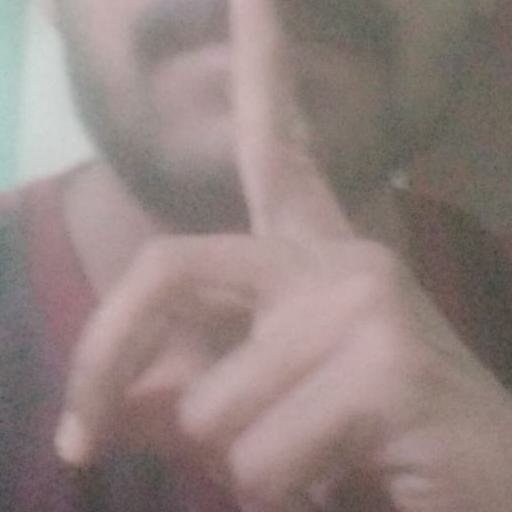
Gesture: mute